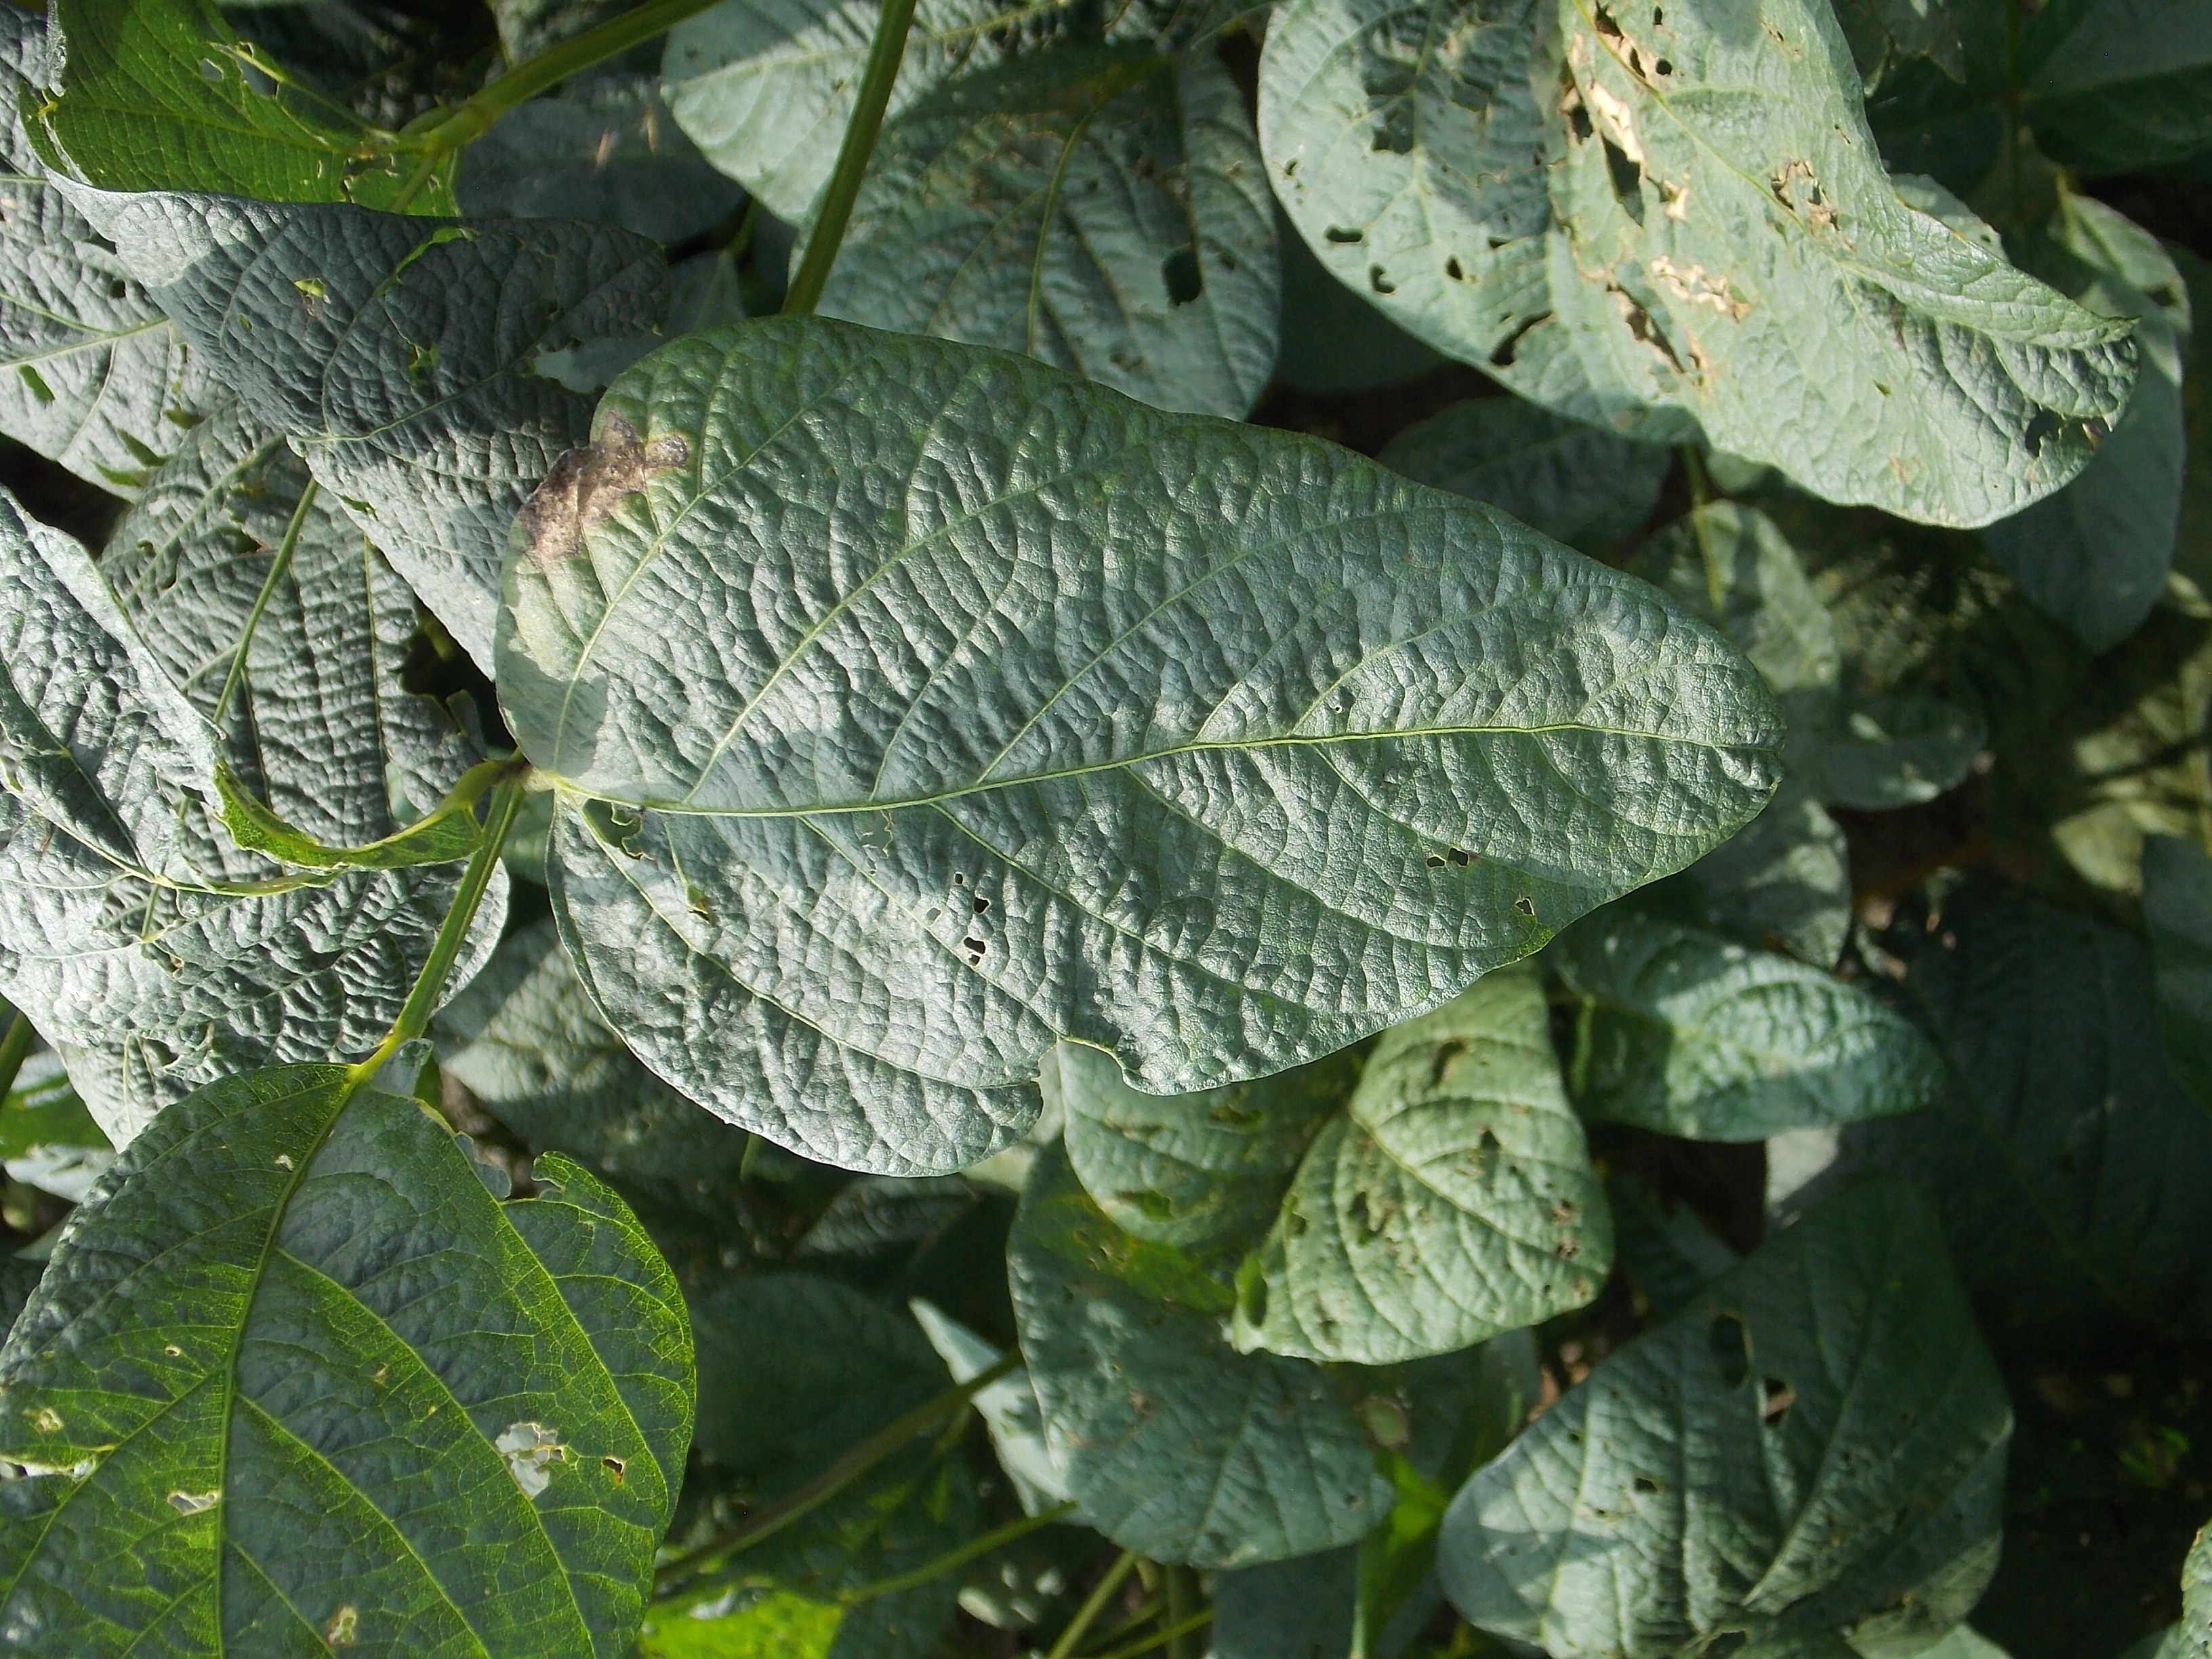
Label: Disease